Vladimirovo, Montana Province

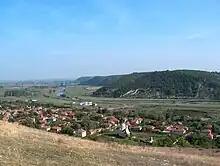
Vladimirovo

Vladimirovo is a village in Boychinovtsi Municipality, Montana Province, north-western Bulgaria.